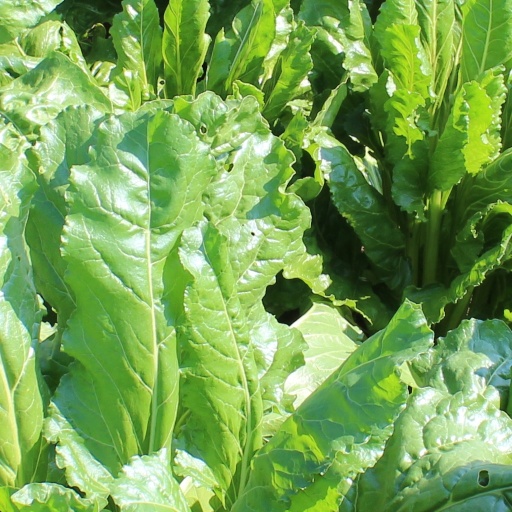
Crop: sugar beet